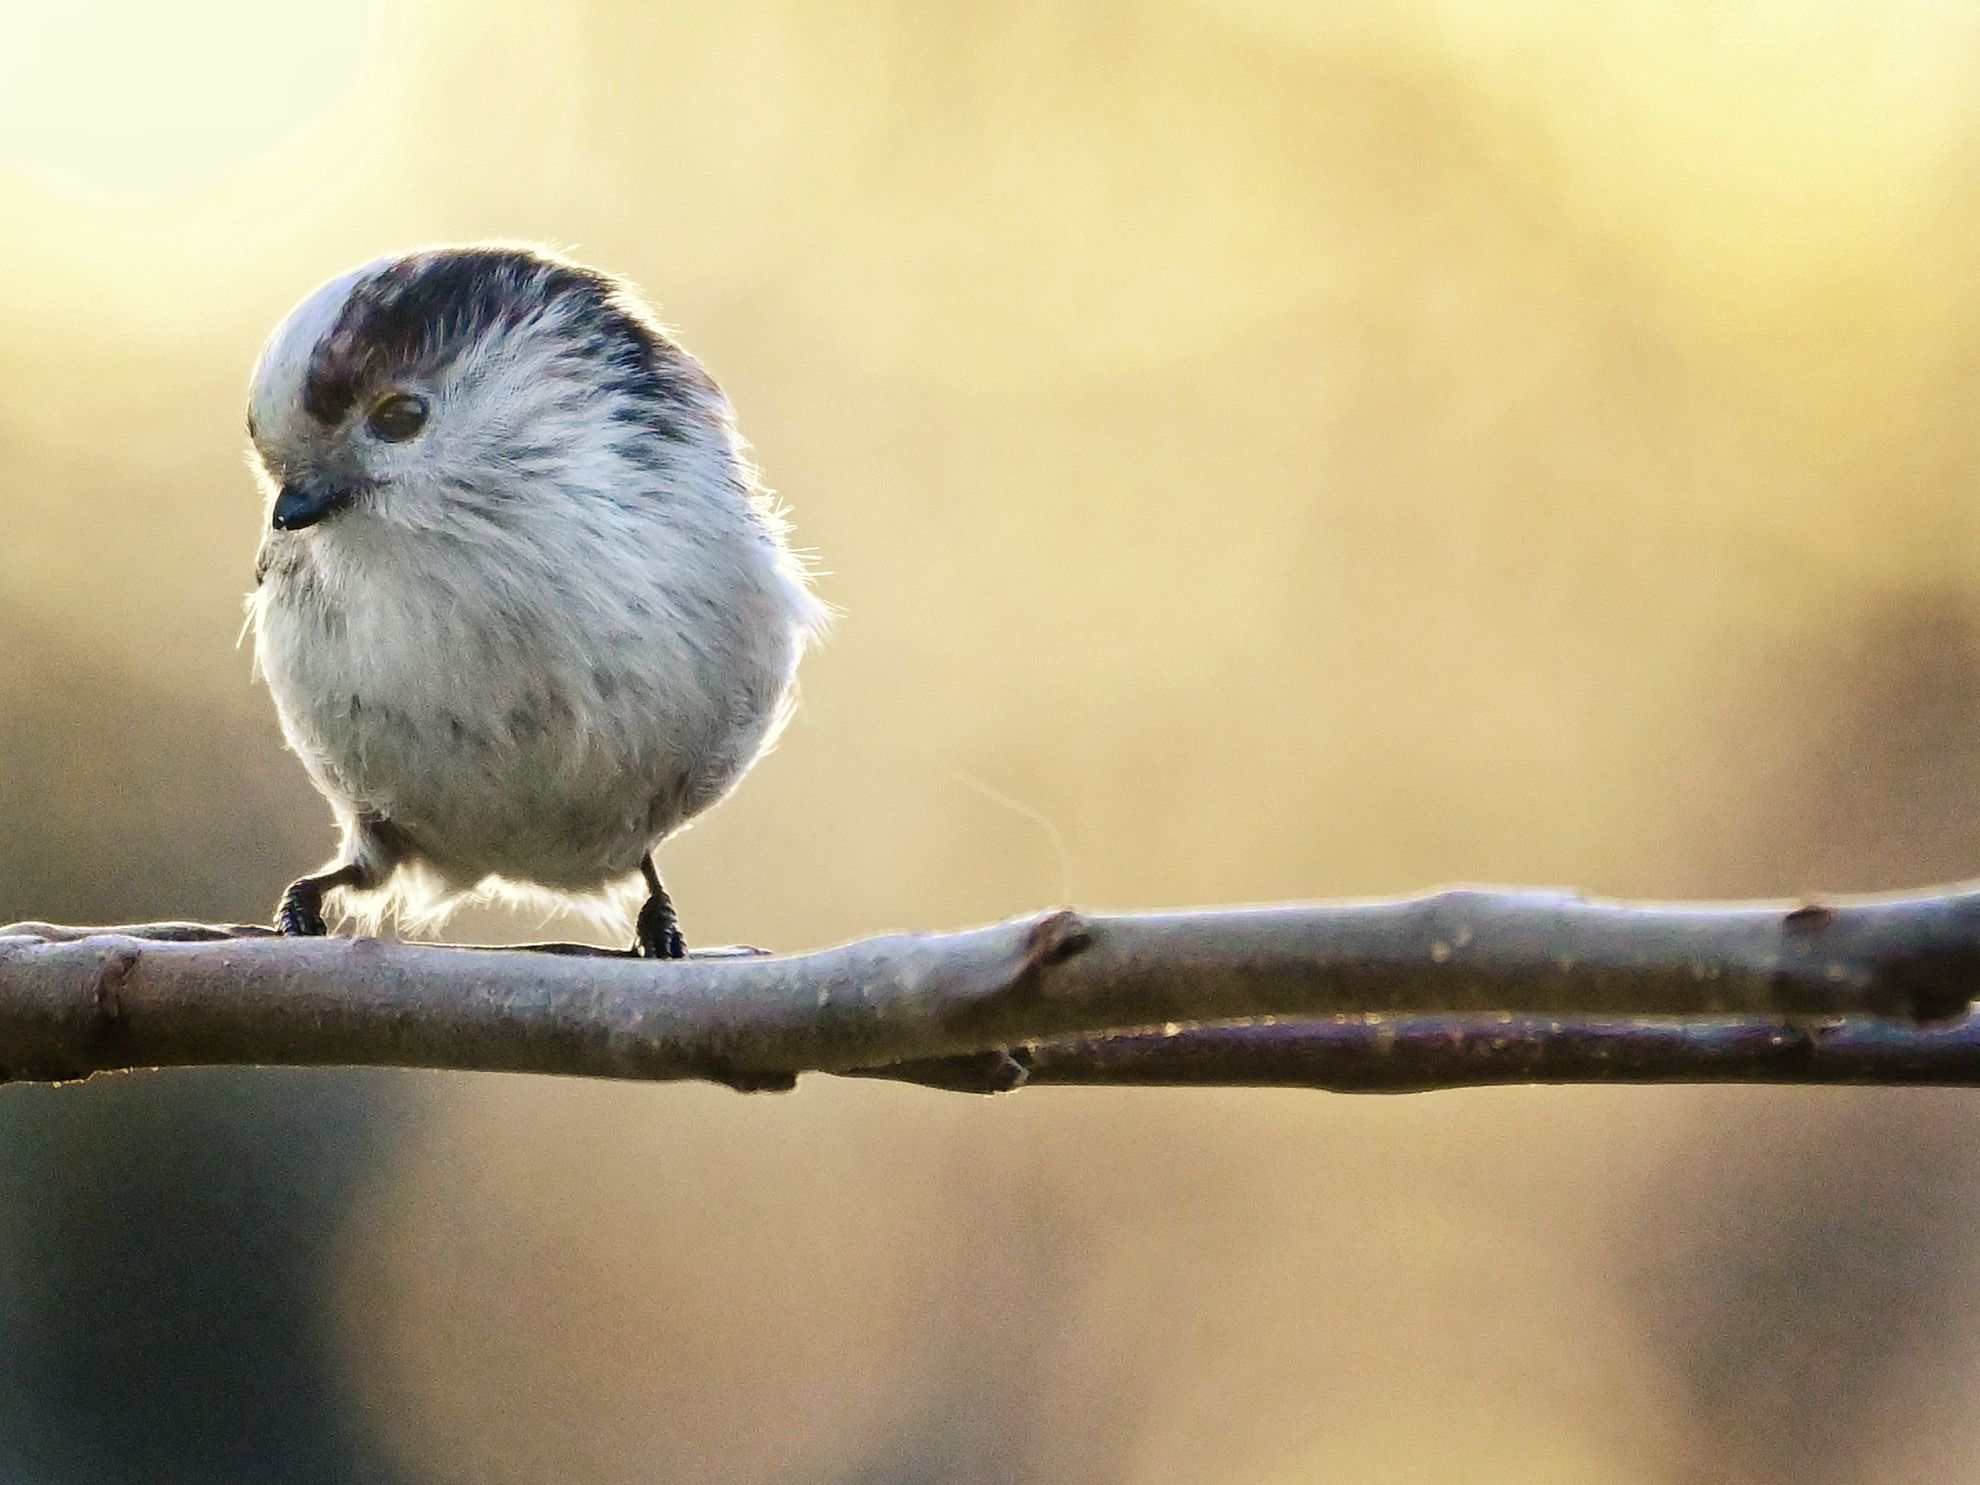
A Gentle Pause
A small, puffy sparrow bird perches terribly on a branch, twiggy branch of bare twigs, bathed in quiet, golden light. Its roundness and feathered softness
close-up shot shows The image is one of a serene moment in nature, where the tranquility of a small bird sitting on a branch gives a sense of profound peacefulness. T
Labels: Animal, Bird, Finch, Beak, Jay, Sparrow, Wren, Anthus, Branch, Sky
Camera: NIKON CORPORATION NIKON Z 50
Lens: NIKKOR Z DX 50-250mm f/4.5-6.3 VR
Aperture: F7.1
Exposure: 1/250 sec
ISO: 2500
Focal length: 250.0 mm